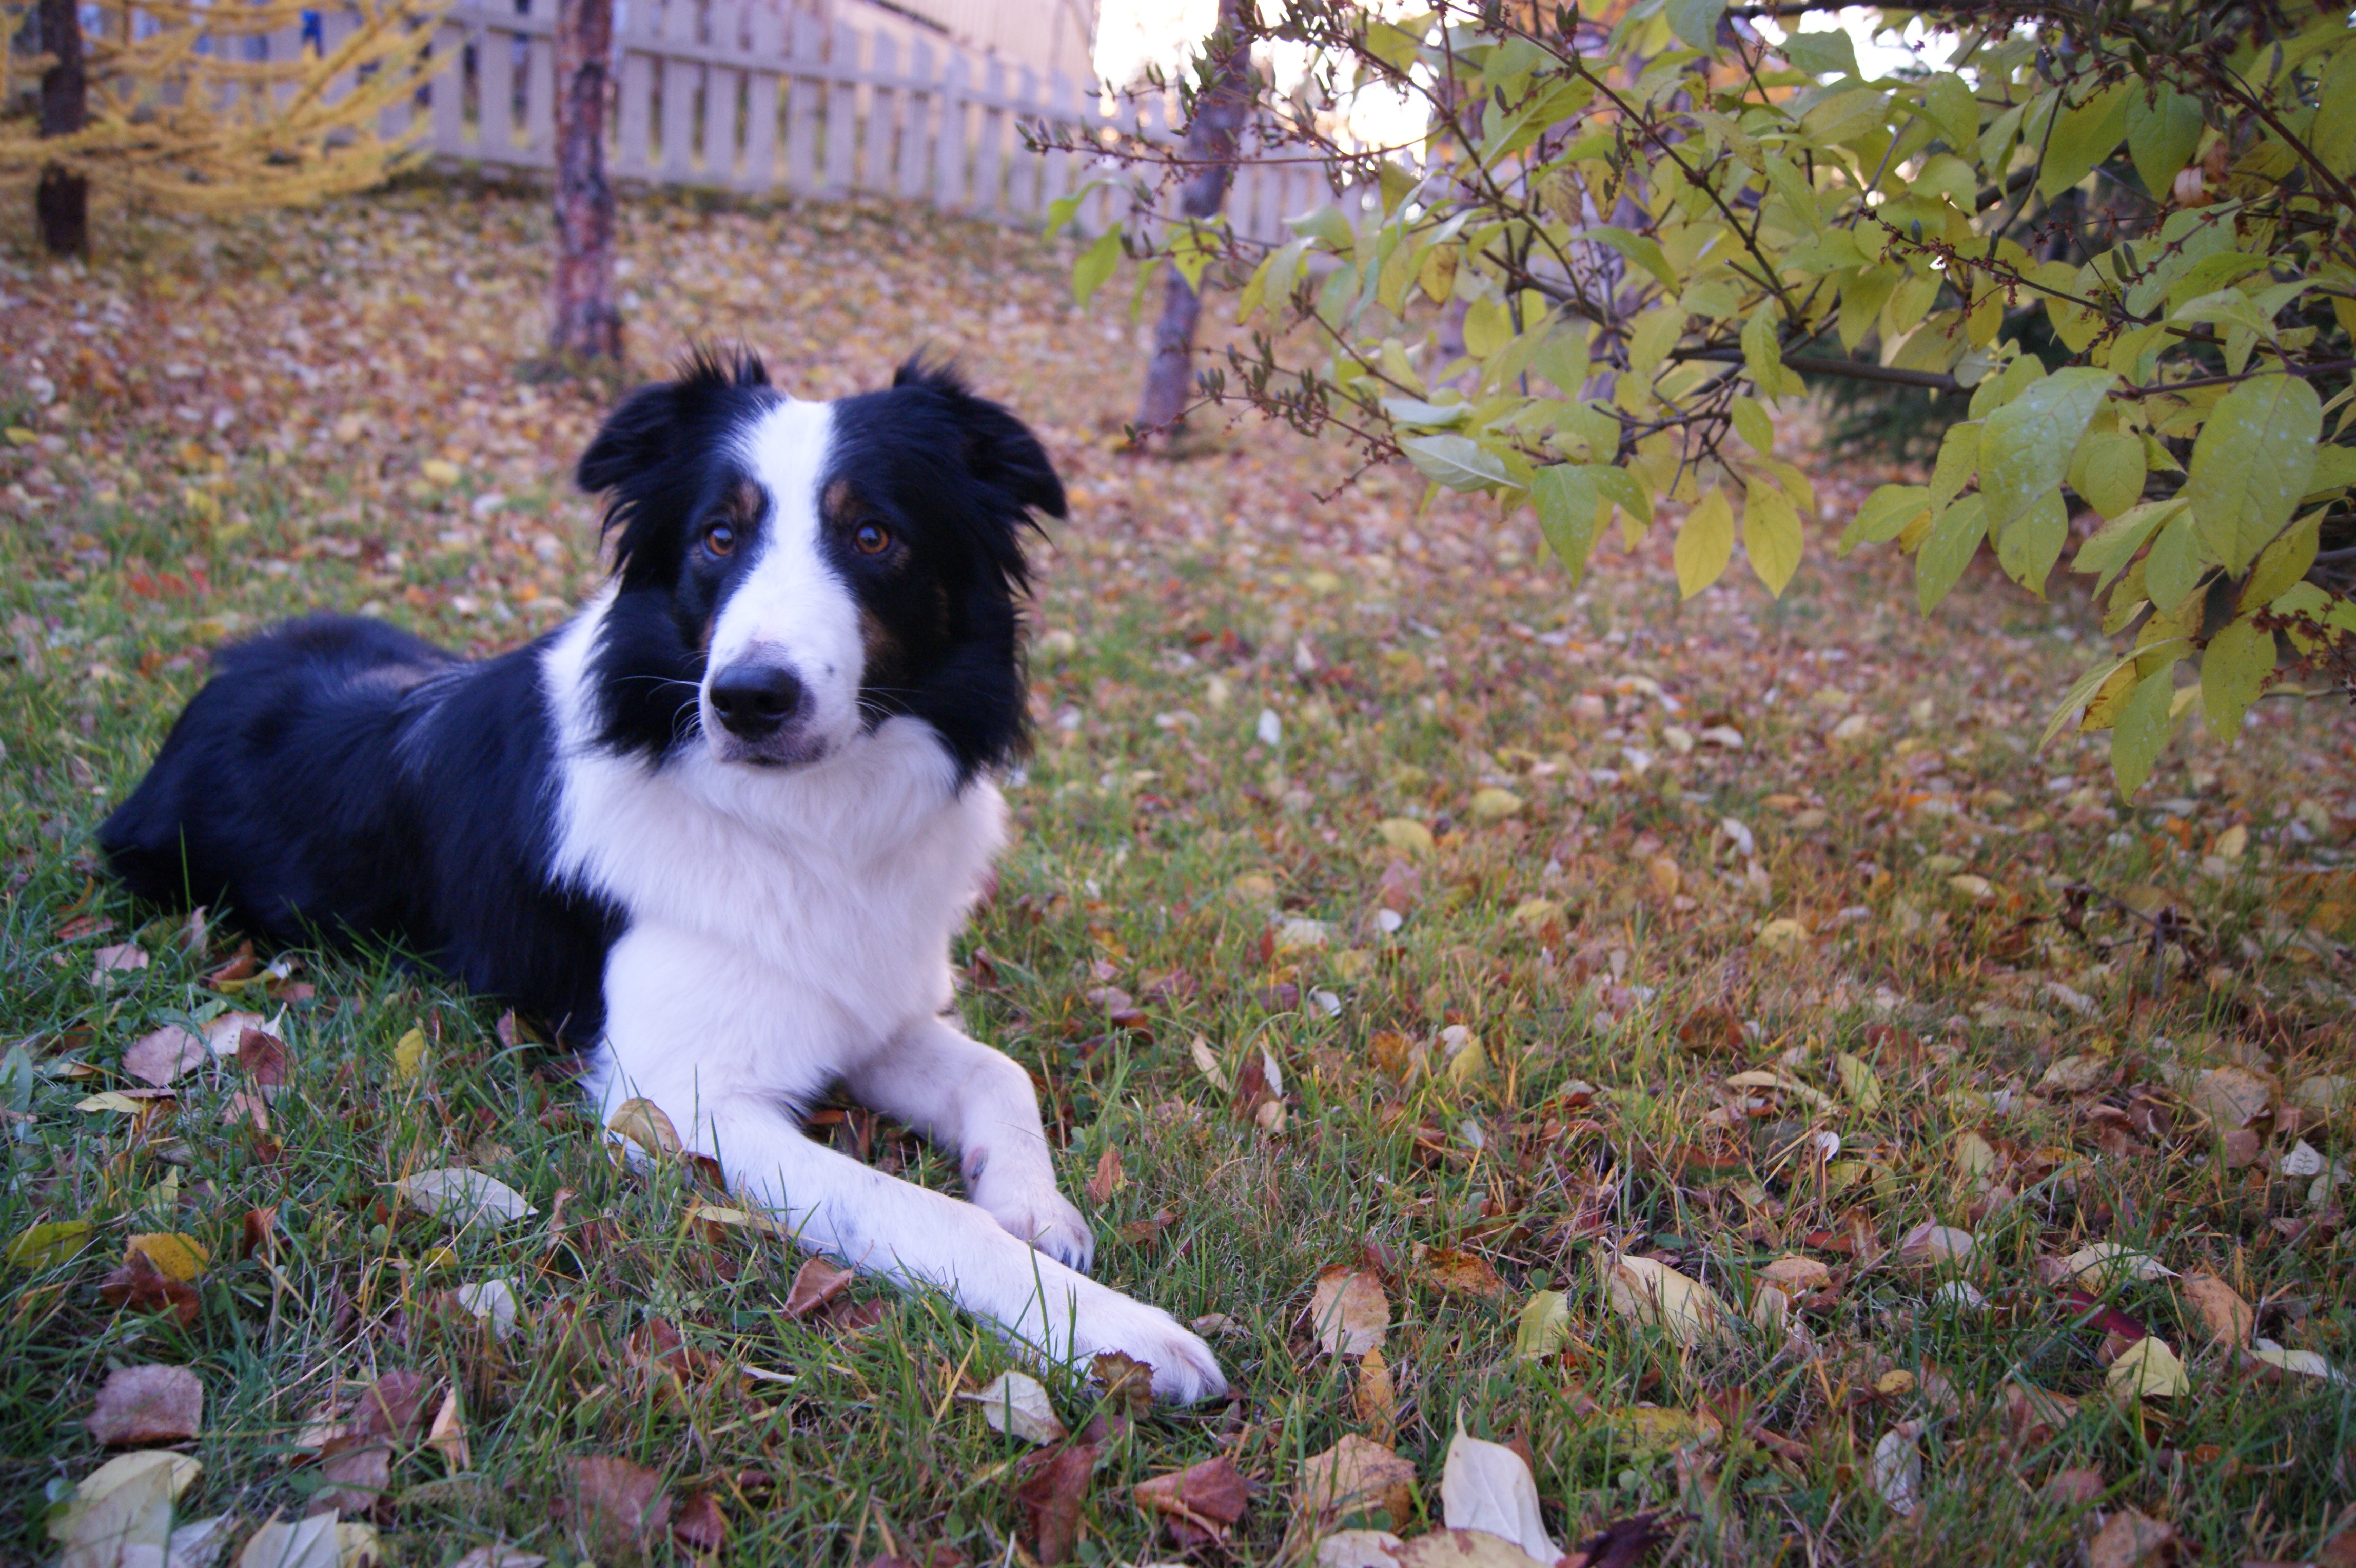
grass, puppy, dog, animal, mammal, border collie, vertebrate, yard, dog breed, landseer, dog like mammal, dog breed group